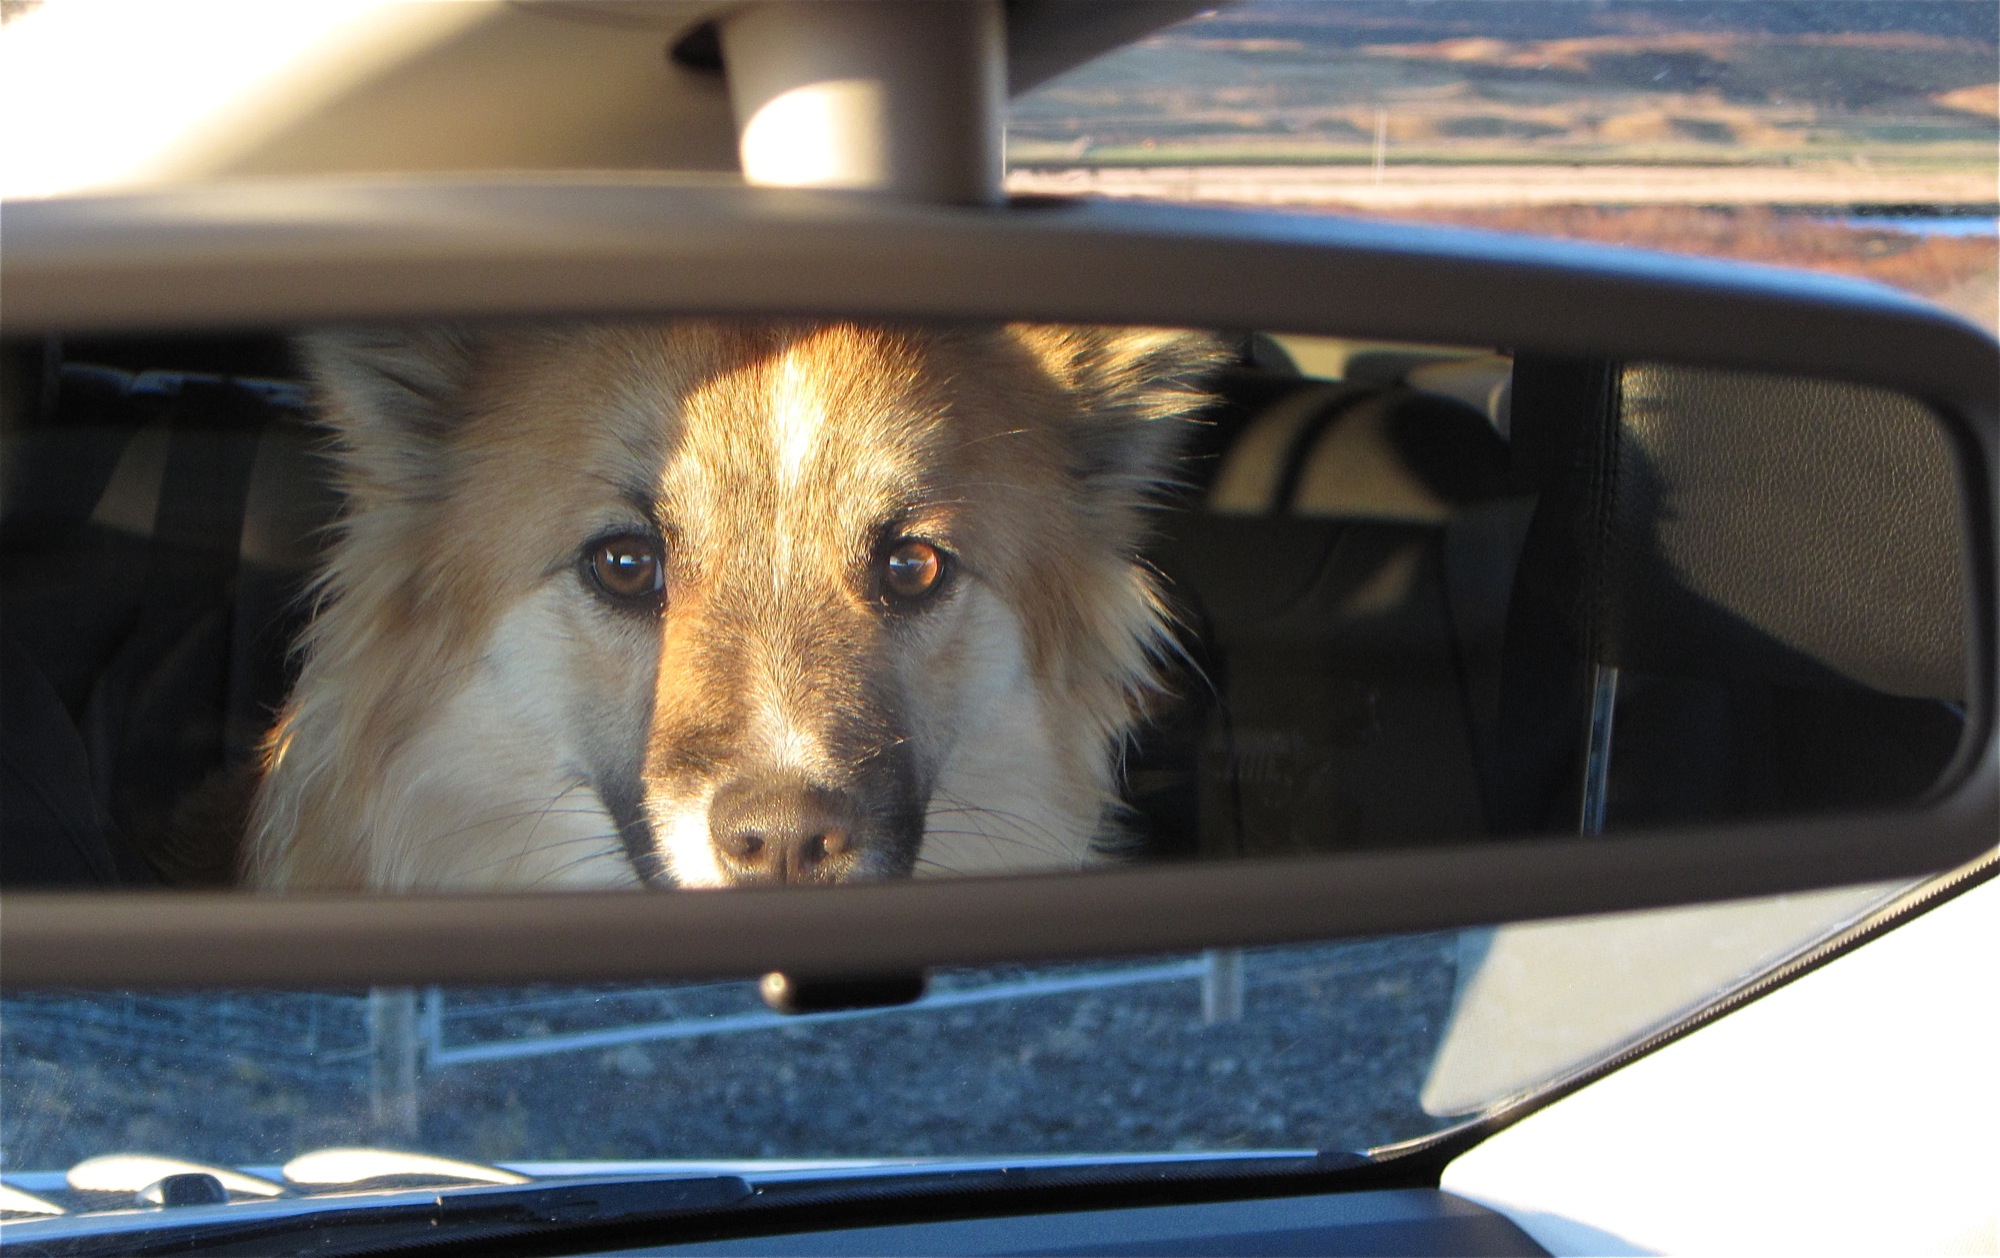
puppy, dog, mammal, iceland, glasses, organ, skinna, dog like mammal